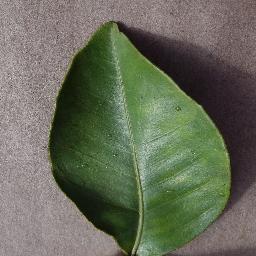
Label: Orange___Haunglongbing_(Citrus_greening)